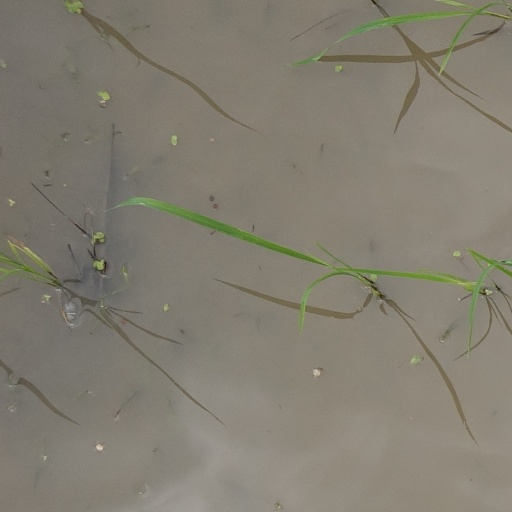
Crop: rice